Rainbow

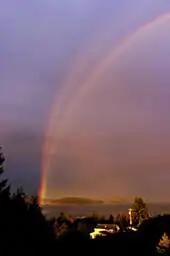
Reflection rainbow (top) and normal rainbow (bottom) at sunset

In certain circumstances, one or several narrow, faintly coloured bands can be seen bordering the violet edge of a rainbow; i.e., inside the primary bow or, much more rarely, outside the secondary. These extra bands are called "supernumerary rainbows" or "supernumerary bands"; together with the rainbow itself the phenomenon is also known as a "stacker rainbow". The supernumerary bows are slightly detached from the main bow, become successively fainter along with their distance from it, and have pastel colours (consisting mainly of pink, purple and green hues) rather than the usual spectrum pattern. The effect becomes apparent when water droplets are involved that have a diameter of about 1 mm or less; the smaller the droplets are, the broader the supernumerary bands become, and the less saturated their colours. Due to their origin in small droplets, supernumerary bands tend to be particularly prominent in fogbows.